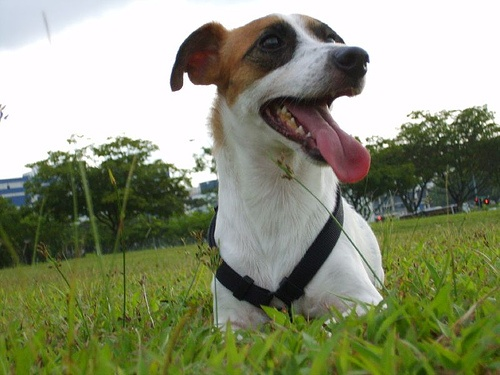
A dog in a harness lying in the grass in a park,
A brown and white dog is laying in a field.
The dog is laying in the grass all by himself
A panting dog stands in the high grass.
A white and brown dog laying on top of a grass covered ground.